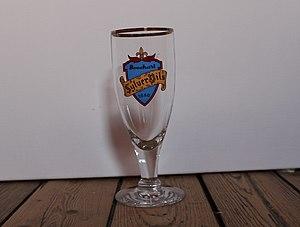
Verre à bière Bouchart Sylver pils 1680
Le Nord-Pas-de-Calais est la deuxième région brassicole de France après l'Alsace. Aujourd'hui la région compte deux brasseries industrielles, la Brasserie du Pelican Pelforth et la Brasserie de Saint-Omer, ainsi que de nombreuses brasseries artisanales et microbrasseries.